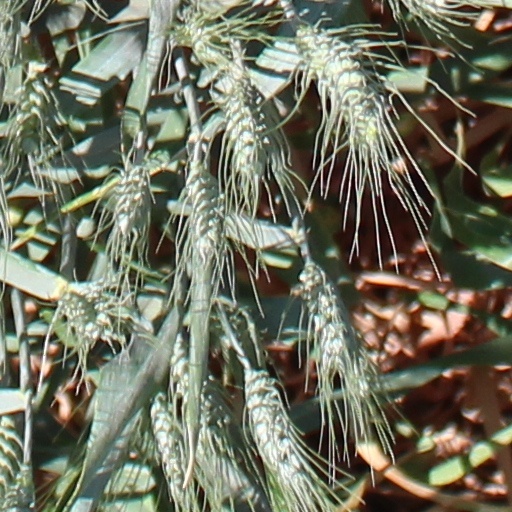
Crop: wheat